Eastern salient of Java

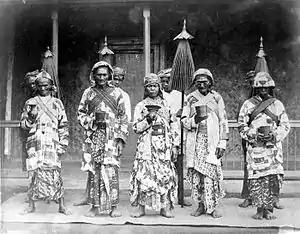
Priests from the Tengger mountains in the 1890s. While the rest of the eastern salient is predominantly Muslim, the Tenggerese are predominantly Hindu and maintain a Shivaite priesthood.

The eastern salient has a population of at least 7.5 million, according to the Indonesia 2010 census. As with most of Central and East Java, its inhabitants are mostly ethnic Javanese. This includes the Tenggerese sub-ethnic group who live in the Tengger mountains and the Osing subgroup in the easternmost Banyuwangi regency. Because the region was outside Mataram's influence during the "formative period" of the Javanese tradition, the inhabitants of the eastern salient often differ from other Javanese in terms of etiquette, language, art, and social hierarchy. In contrast to the social hierarchy of Central Java, the eastern salient maintained its frontier character, populist mannerism, and less hierarchical ways, which remain to the present day.